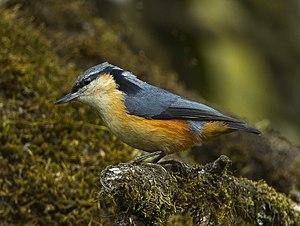
La Sittelle du Victoria, également appelée sittelle à sourcils blancs, est une espèce d'oiseaux de la famille des Sittidae. C'est une petite sittelle, mesurant 11,5 cm de longueur, et sans dimorphisme sexuel. Comme de nombreuses autres sittelles, les parties supérieures sont gris-bleu, contrastant avec les parties inférieures blanches sur la gorge, les joues et la poitrine et orangées sur les flancs, le ventre et le bas-ventre. Son sourcil blanc permet, entre autres critères, de la distinguer aisément de la Sittelle de l'Himalaya qui est une espèce proche au sens systématique comme géographique. Son écologie est très mal connue, mais elle se nourrit de petits insectes trouvés parmi les écorces et les lichens et la reproduction a lieu vers le mois d'avril.
La Sittelle de l'Himalaya est une espèce d'oiseaux de la famille des Sittidae.